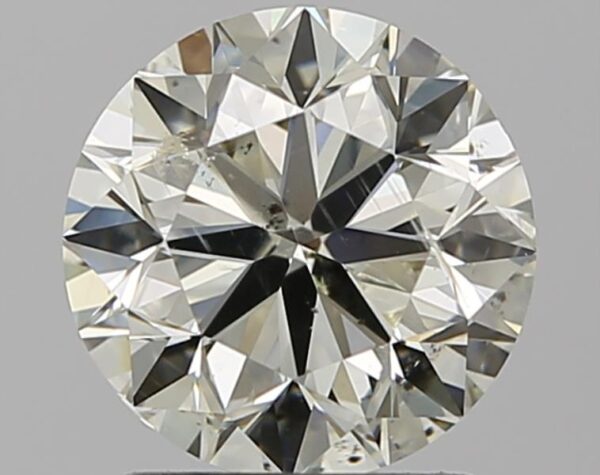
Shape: round
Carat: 1.51
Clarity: SI2
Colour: M
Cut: VG
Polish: EX
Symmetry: EX
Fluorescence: N
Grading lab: GIA
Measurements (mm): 7.1 x 7.16 x 4.58